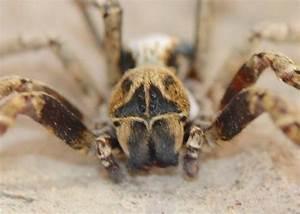
spider